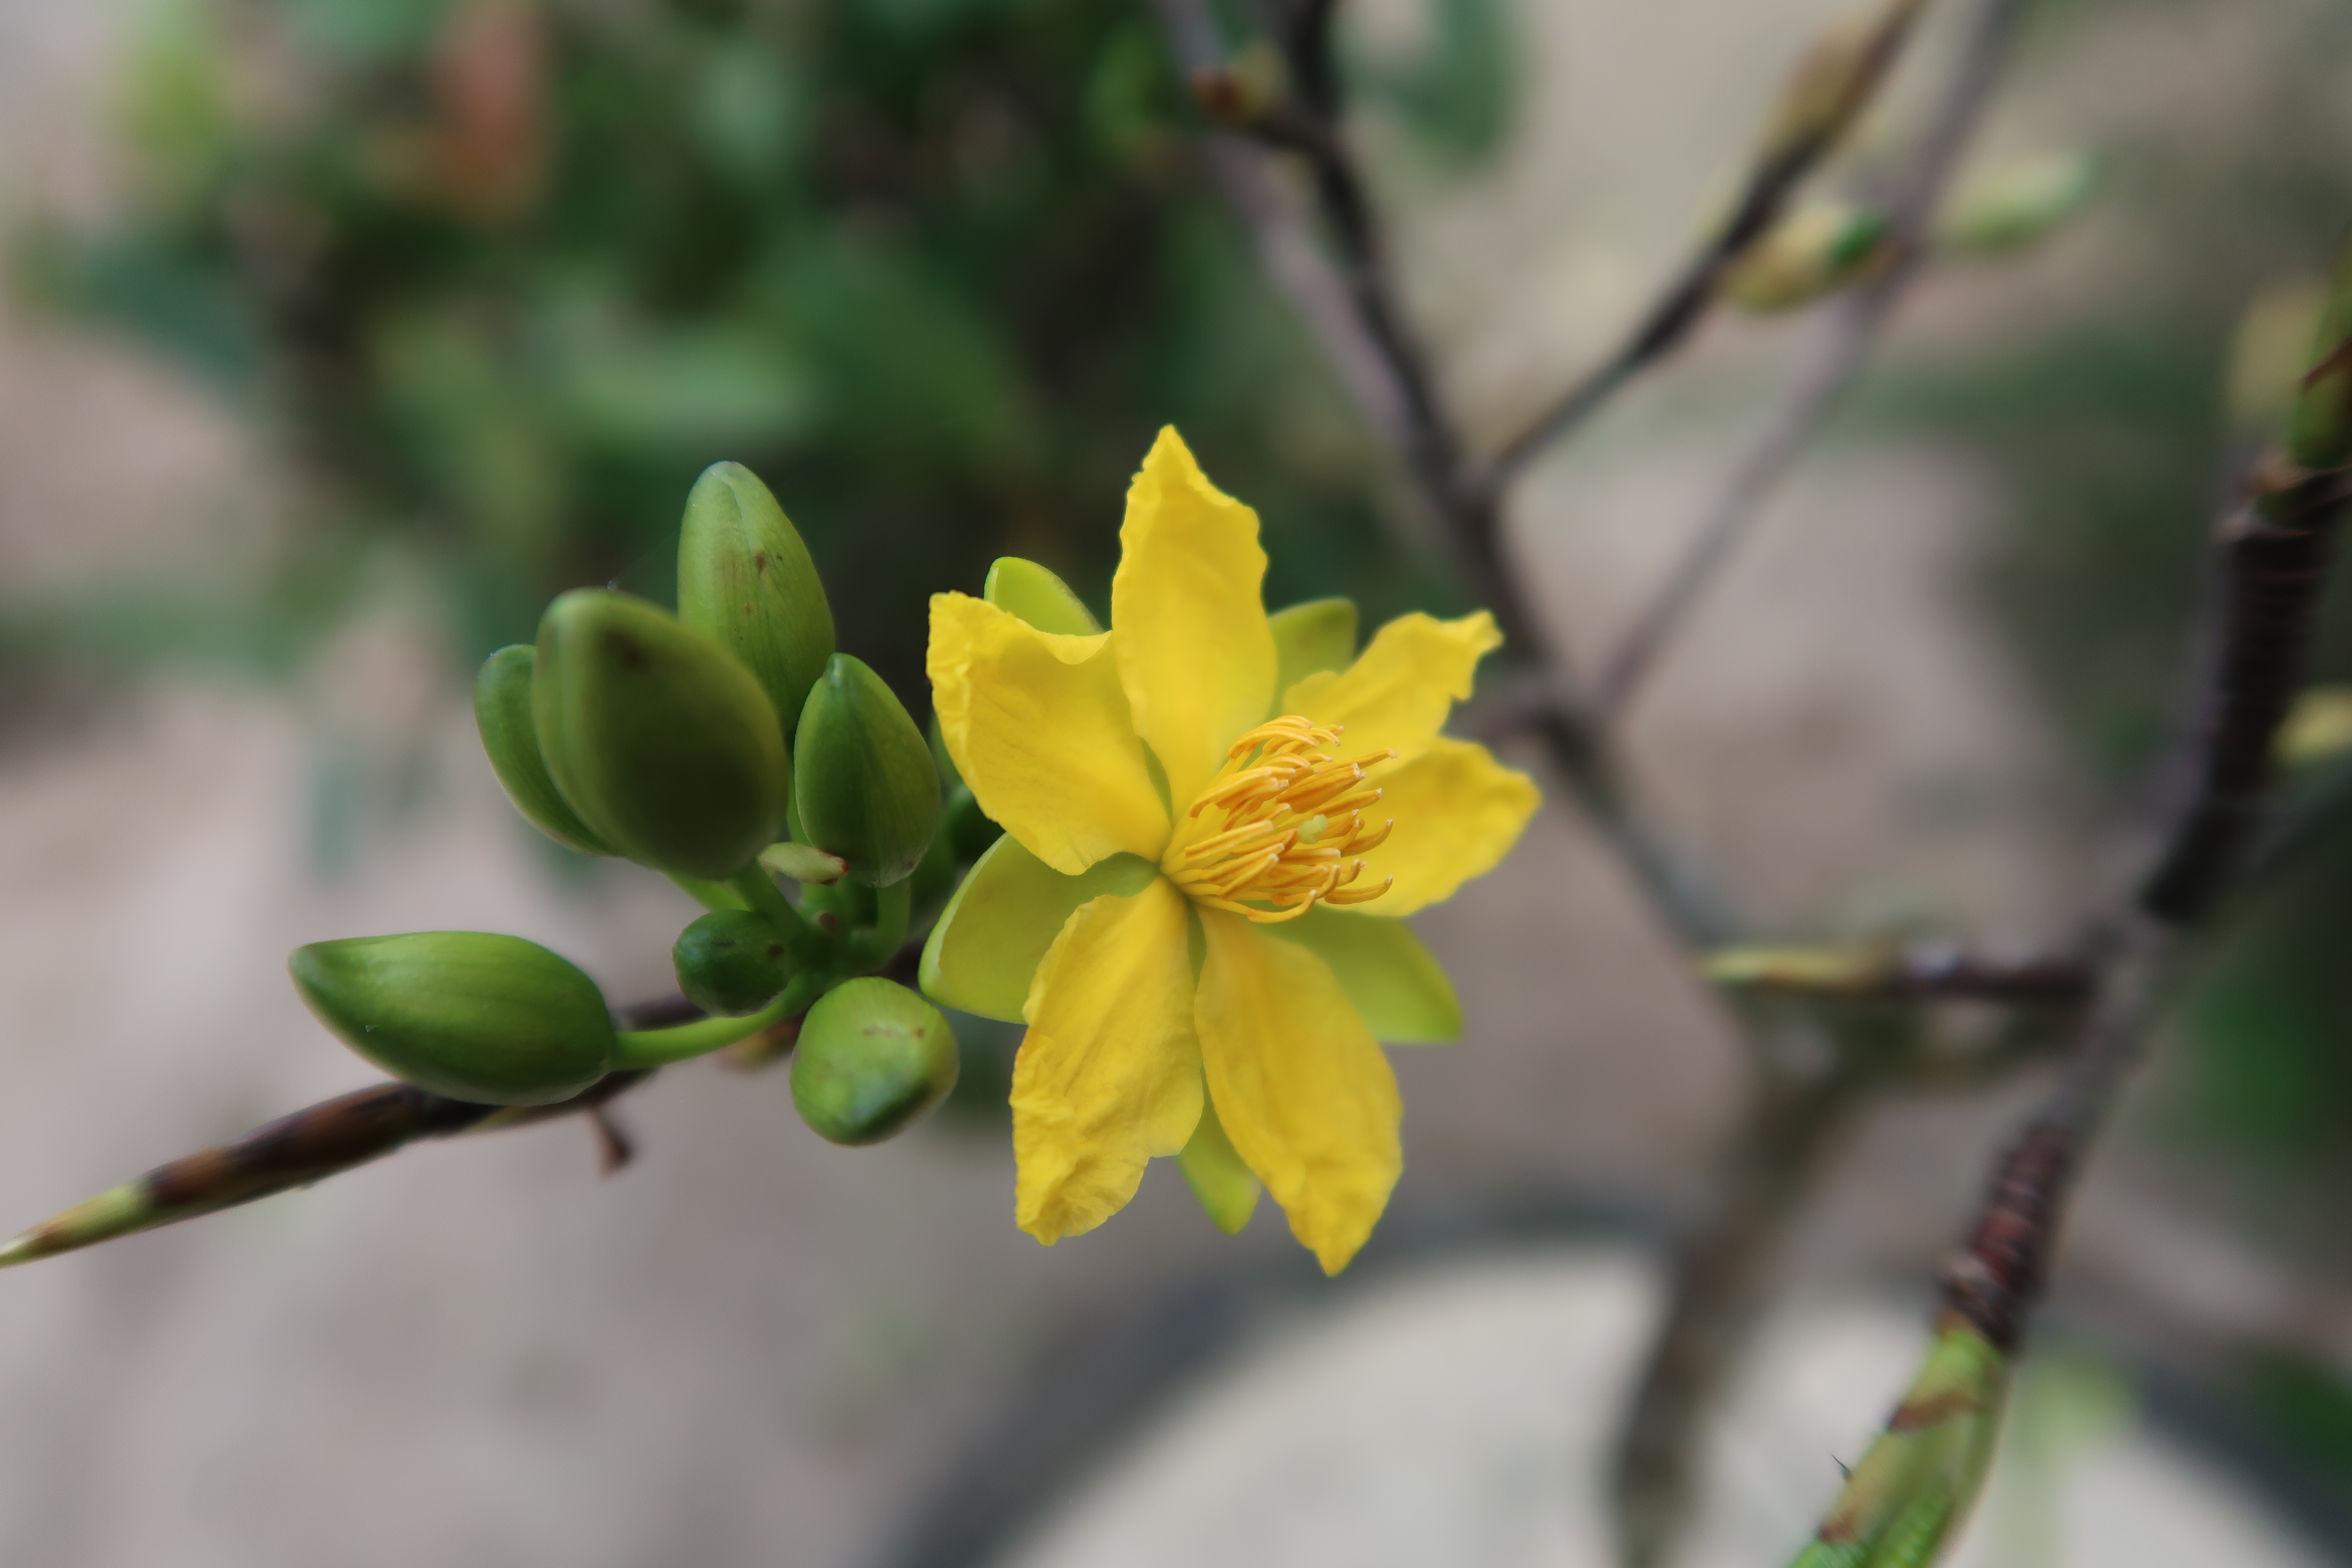
flower, flora, yellow, plant, spring, leaf, blossom, wildflower, petal, branch, hypericum, flowering plant